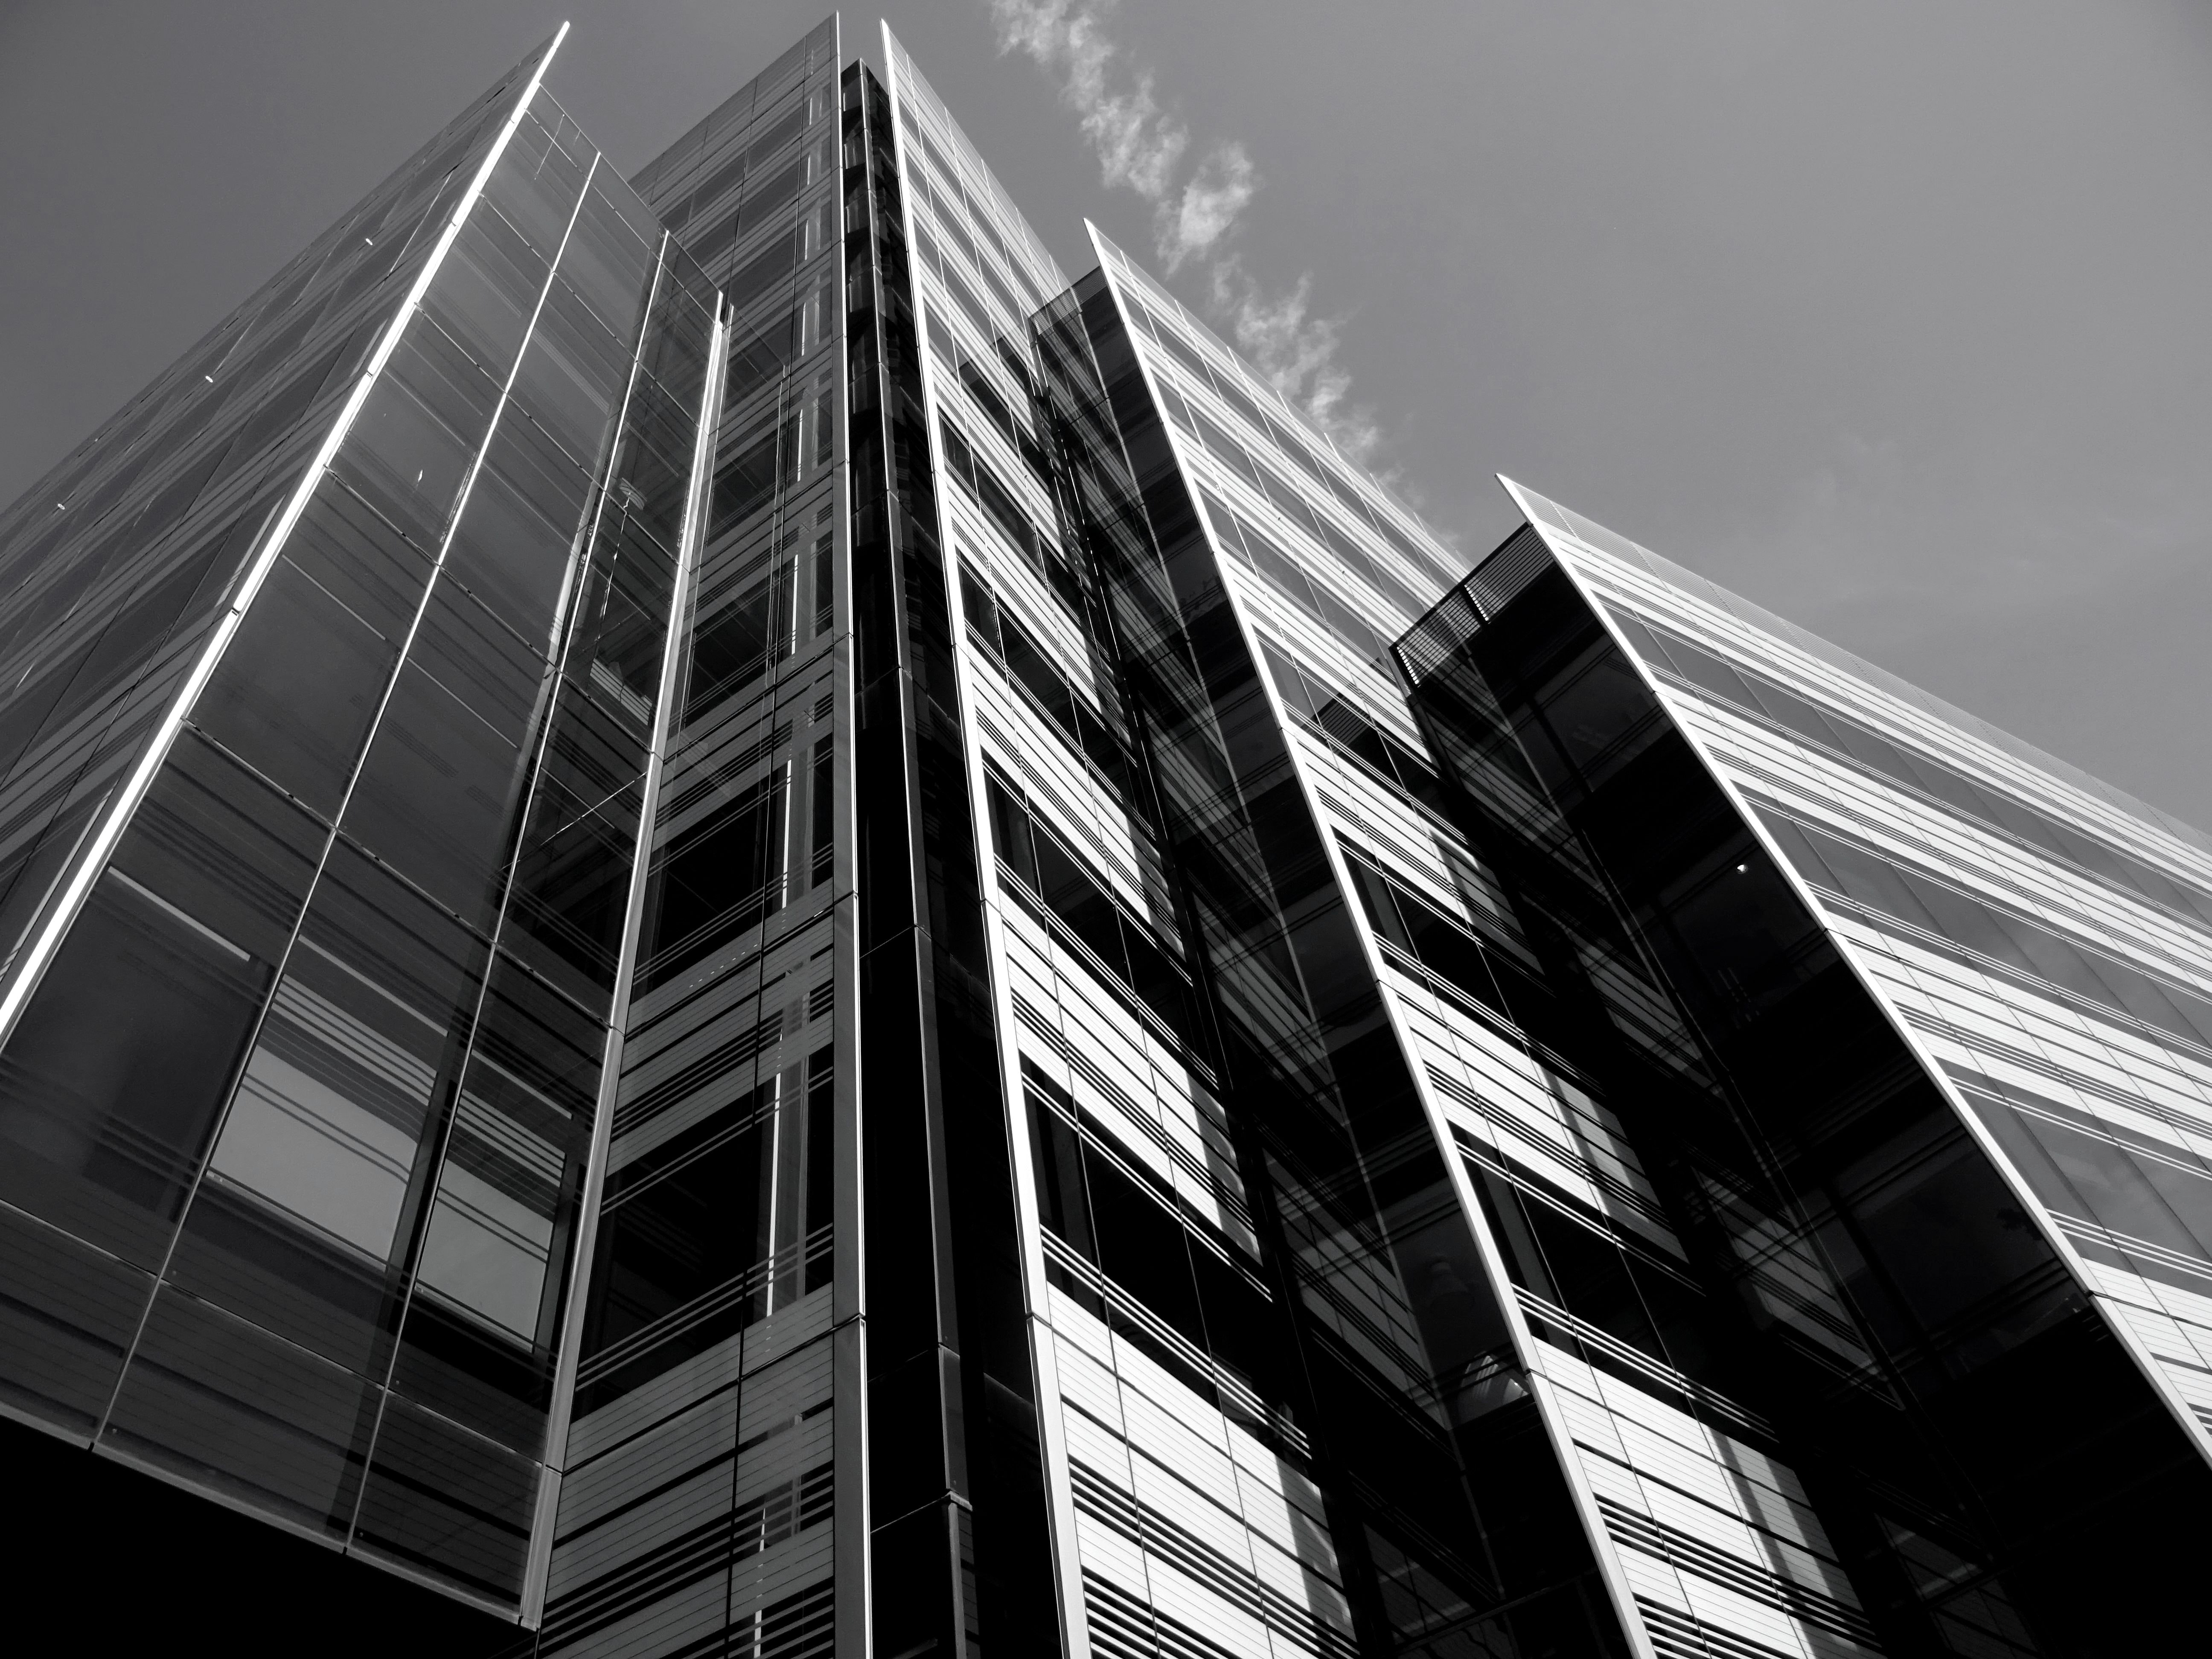
white, architecture, black, skyscraper, urban area, black and white, tower block, daytime, metropolitan area, line, monochrome, sky, monochrome photography, building, metropolis, city, commercial building, tower, facade, corporate headquarters, symmetry, photography, mixed use, stock photography, condominium, parallel, style, reflection, glass, downtown, headquarters